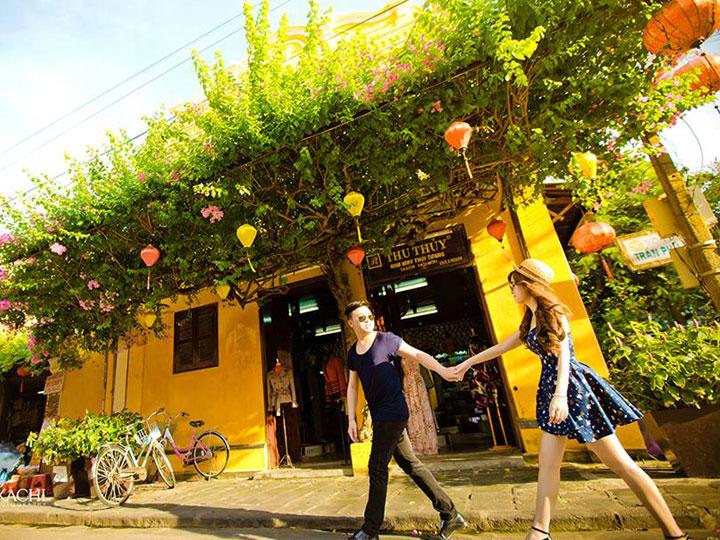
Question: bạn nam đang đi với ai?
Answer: với một bạn nữ mặc váy màu xanh dương